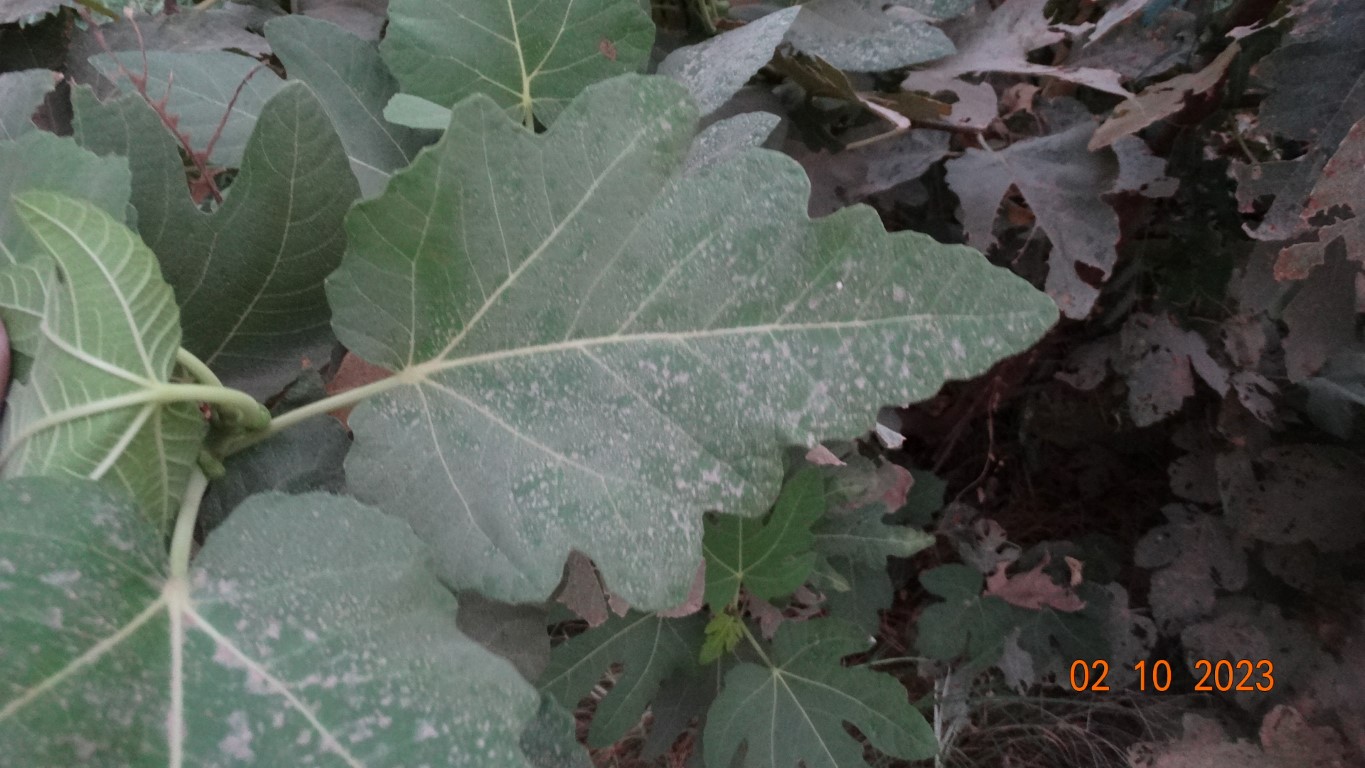
Label: healthy